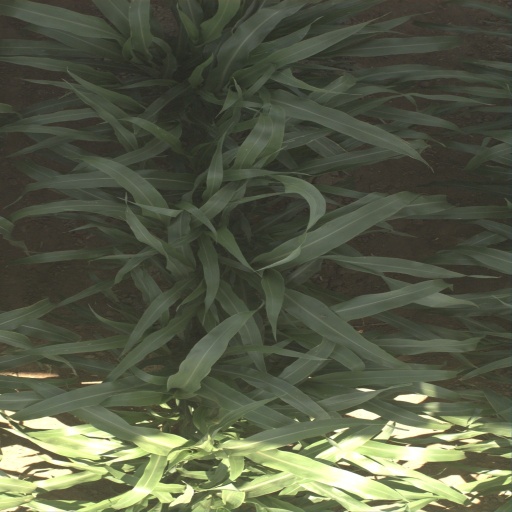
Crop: sorghum